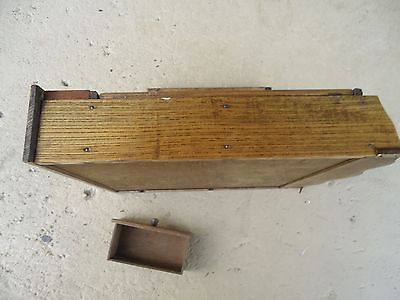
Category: cabinet